Sky position (RA, Dec in degrees): 197.376, -1.585
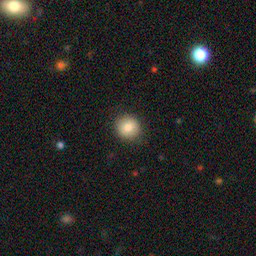
Galaxy morphology: Round Smooth Galaxies